Methods used to study memory

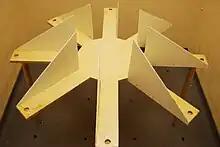
A simple radial maze.

Rodents are small mammals capable of learning, displaying complex behaviors, and are relatively inexpensive to raise. They are an ideal animal to use for the study of memory. The assessment of learning and memory in rodents has been employed in scientific research for a long time, and there are many experimental methods used. Generally tests of spatial memory employ maze designs where the rodent must run a maze in order to receive a food reward. Learning can be shown when the rodent reduces its average number of errors or wrong turns. Aversive techniques such as the Morris Water Maze can also be used to study spatial memory. The rat is placed in murky water surrounded by sheer walls containing spatial cues. Learning is shown when the rat swims a more direct route to the obscured platform. Small rodents can also be easily conditioned using taste aversion or odor aversion techniques. Performing neurotoxic lesions in these conditioned rodents is an excellent way to study the neural basis of aversion learning and memory.